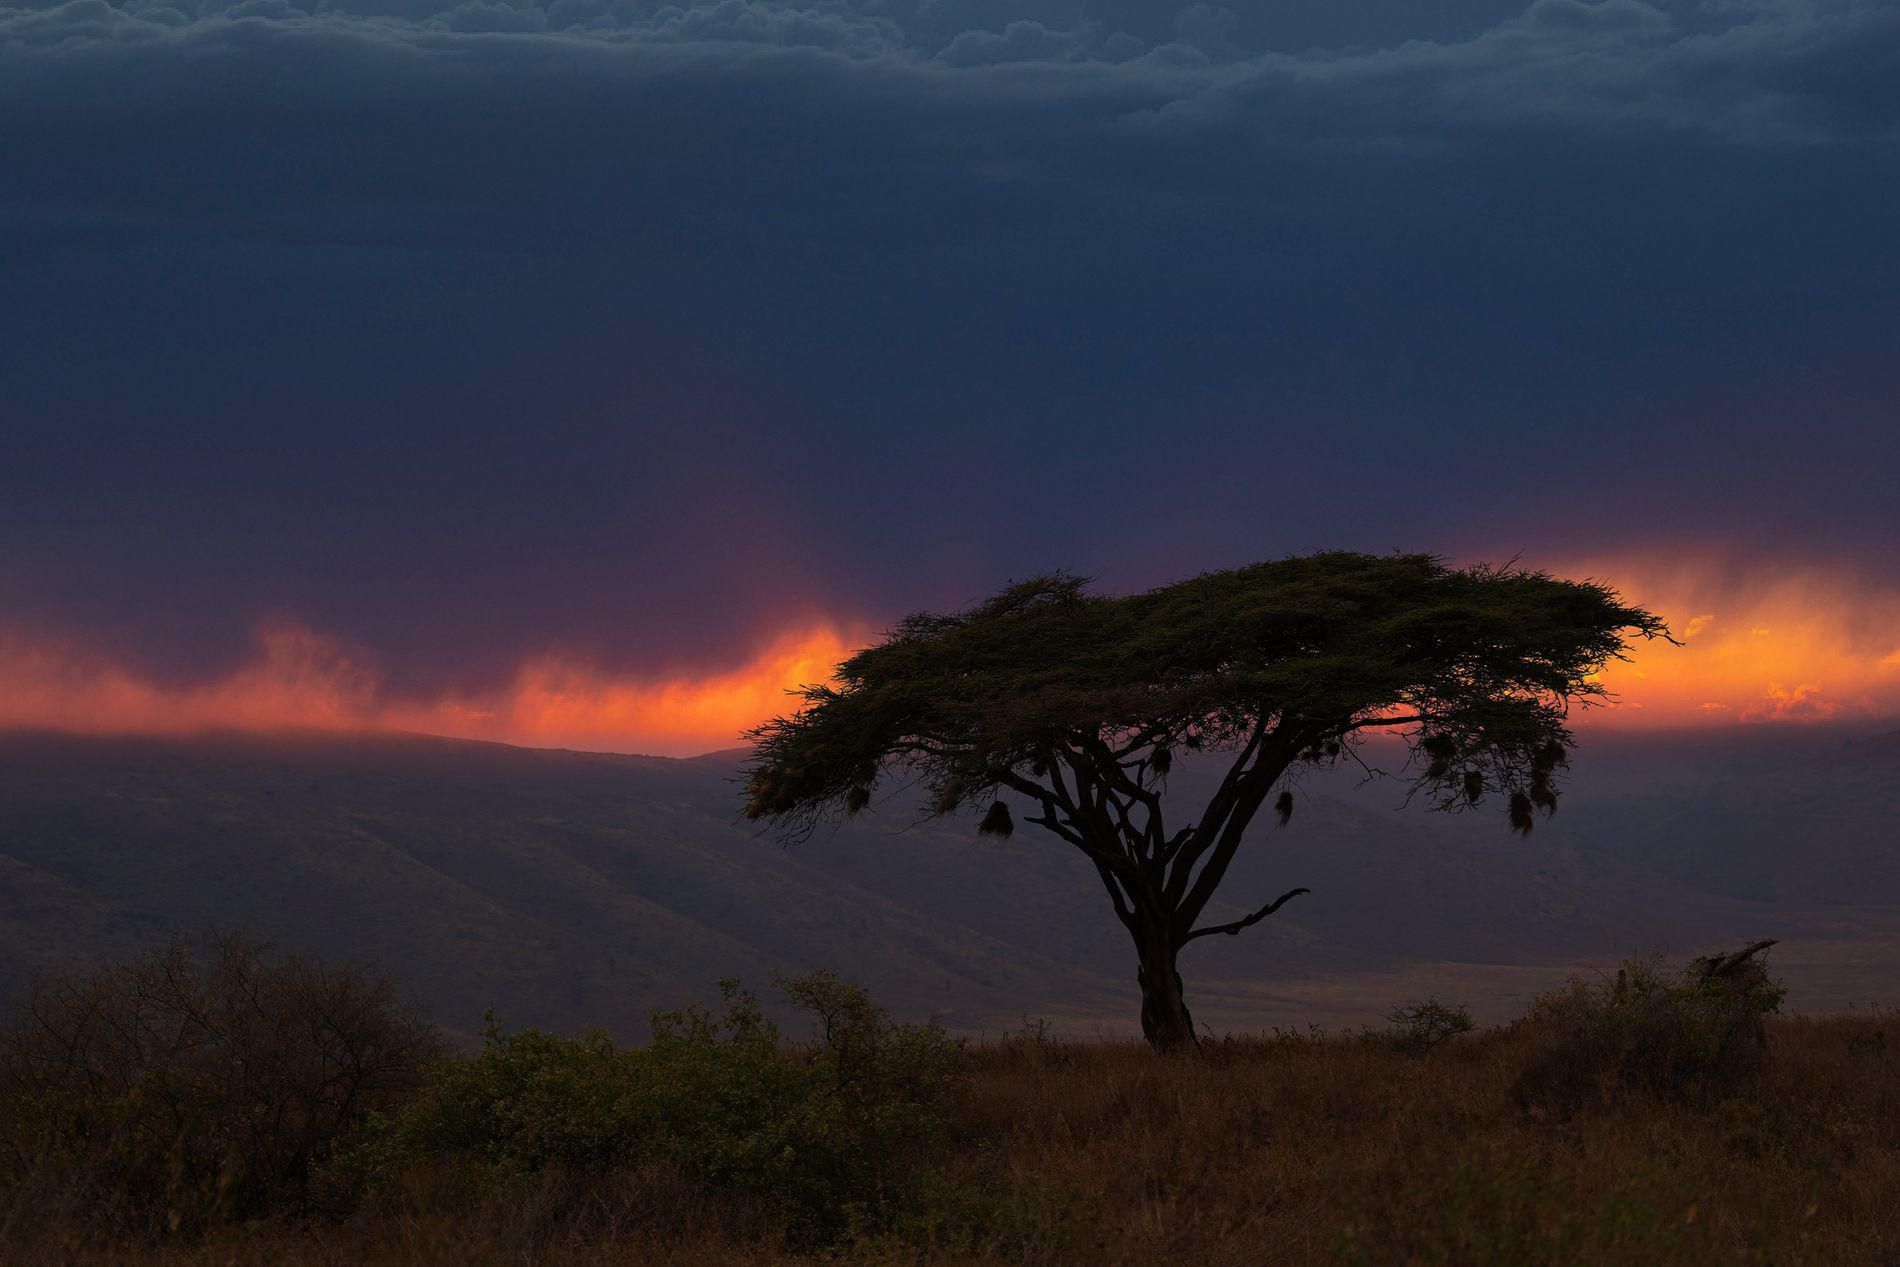
Dramatic Sky Over Tree
The photo shows a tree stand against a dramatic sky. The tree is standing on grass. There is a hill visible.
This is a wide shot, showing the majestic view. The setting is outdoor, in a grassy land. The atmosphere is dramatic. The colors are vibrant. The lightening is dark.
Labels: Field, Grassland, Nature, Outdoors, Savanna, Landscape, Sky, Sunset, Plant, Tree, Scenery, Sunrise, Sunlight, Wilderness, Silhouette, Tree Trunk, Vegetation, Hills, Hill, Grass
Camera: SONY ILCE-7M3
Lens: 24-70mm F2.8 DG DN | Art 019
Aperture: F2.8
Exposure: 1/640 sec
ISO: 50
Focal length: 70.0 mm